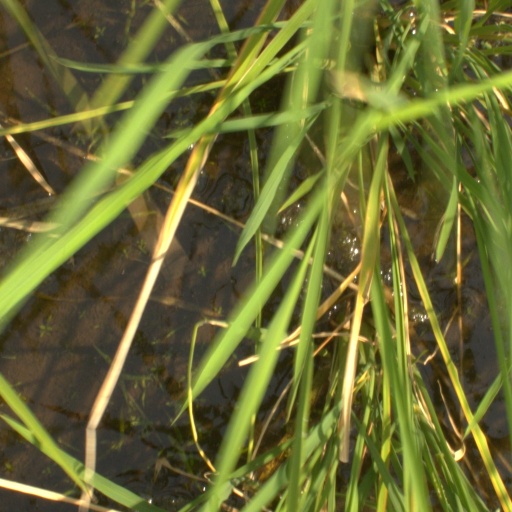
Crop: rice